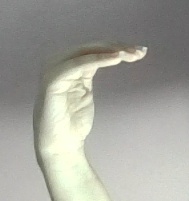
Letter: haa